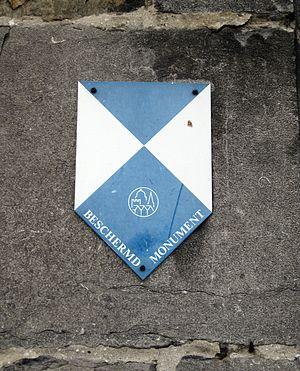
Les biens classés sont, pour chaque région, les monuments protégés de Belgique.